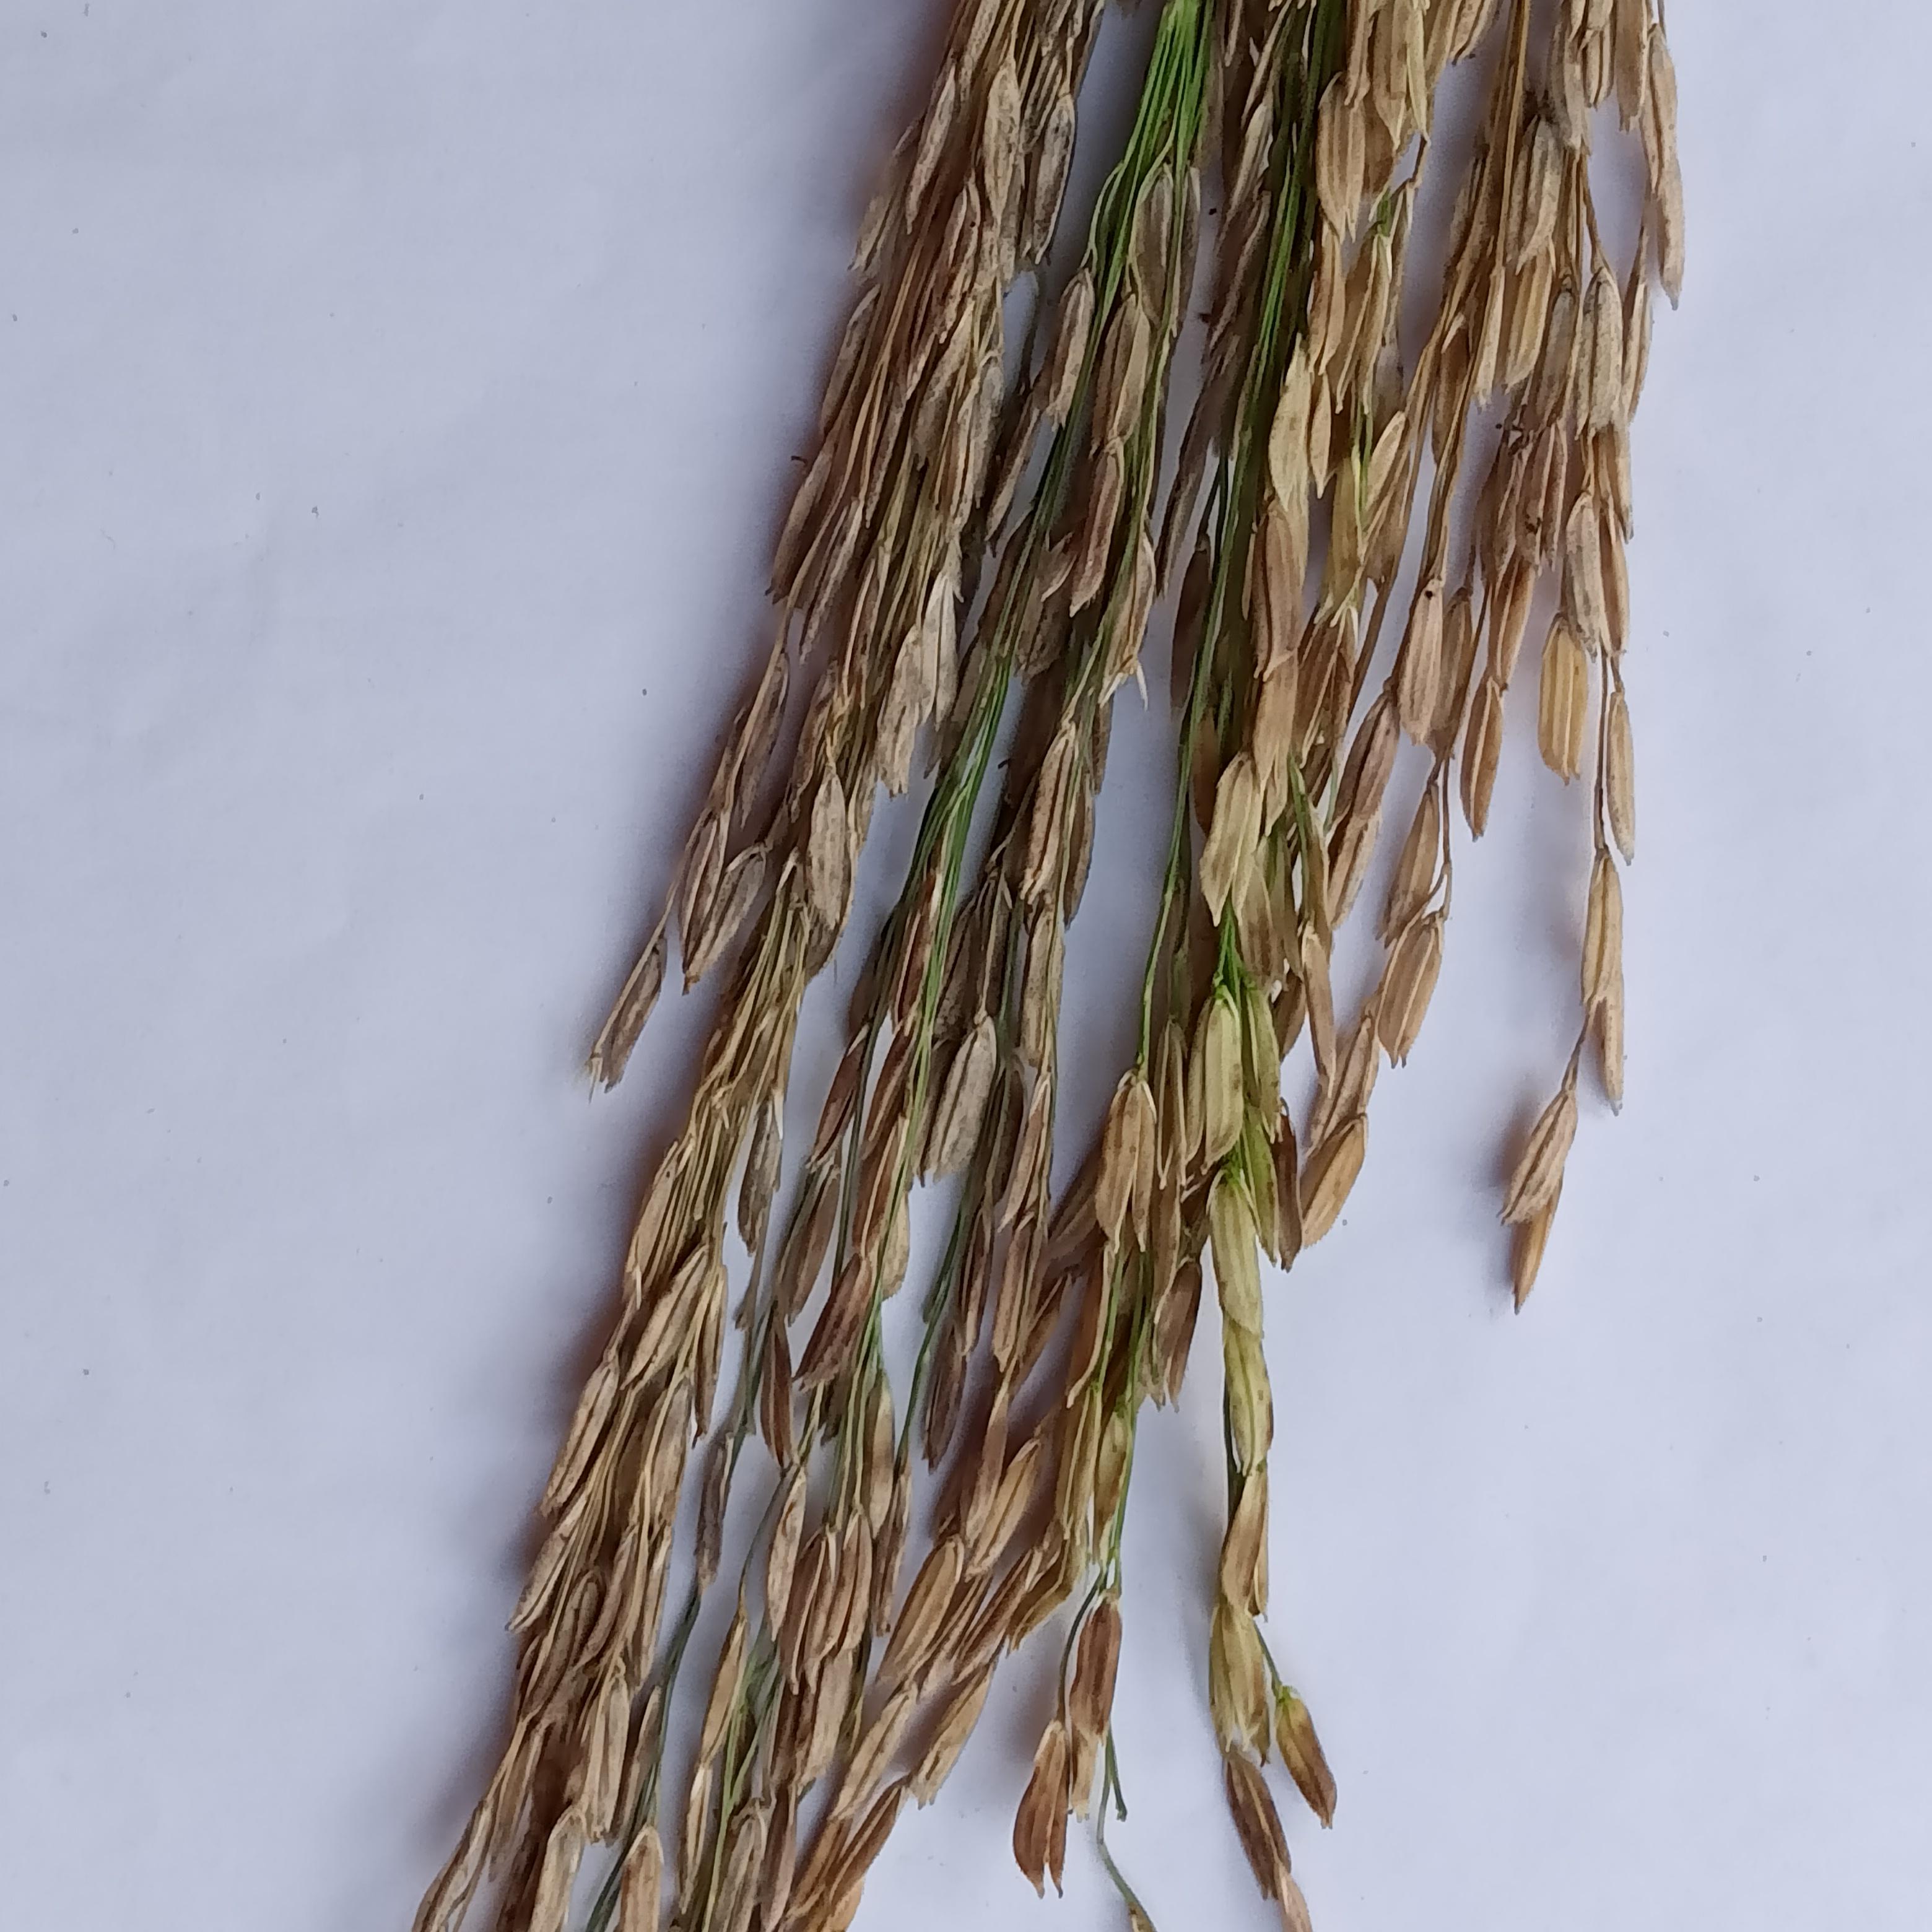
Label: Rice___Neck_Blast